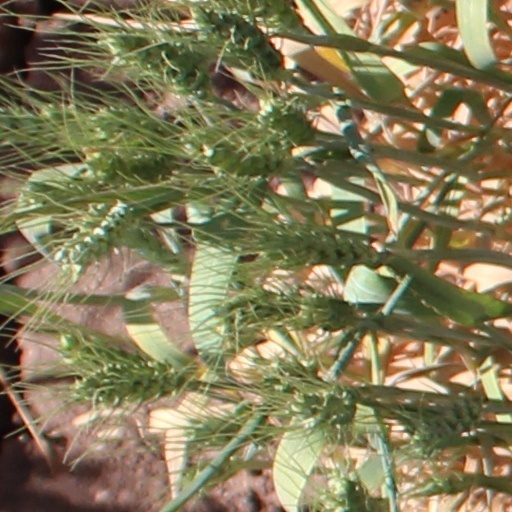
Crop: wheat